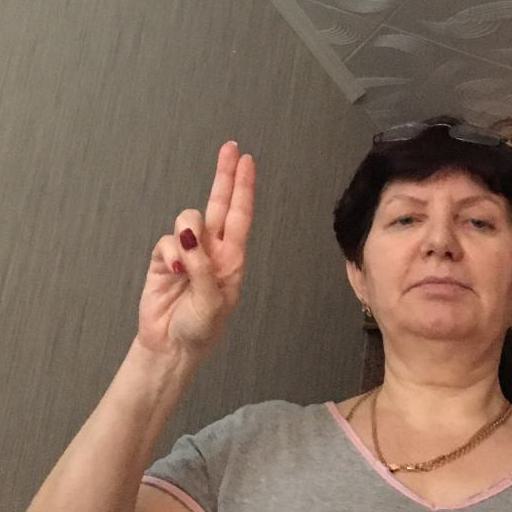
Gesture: two_up